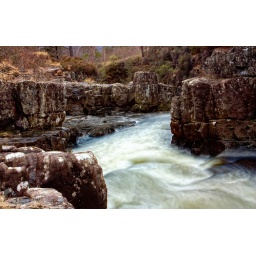
The melt water curving it's way through the Abhainn Coire Mhic Nobuil river gorge in Torridon.